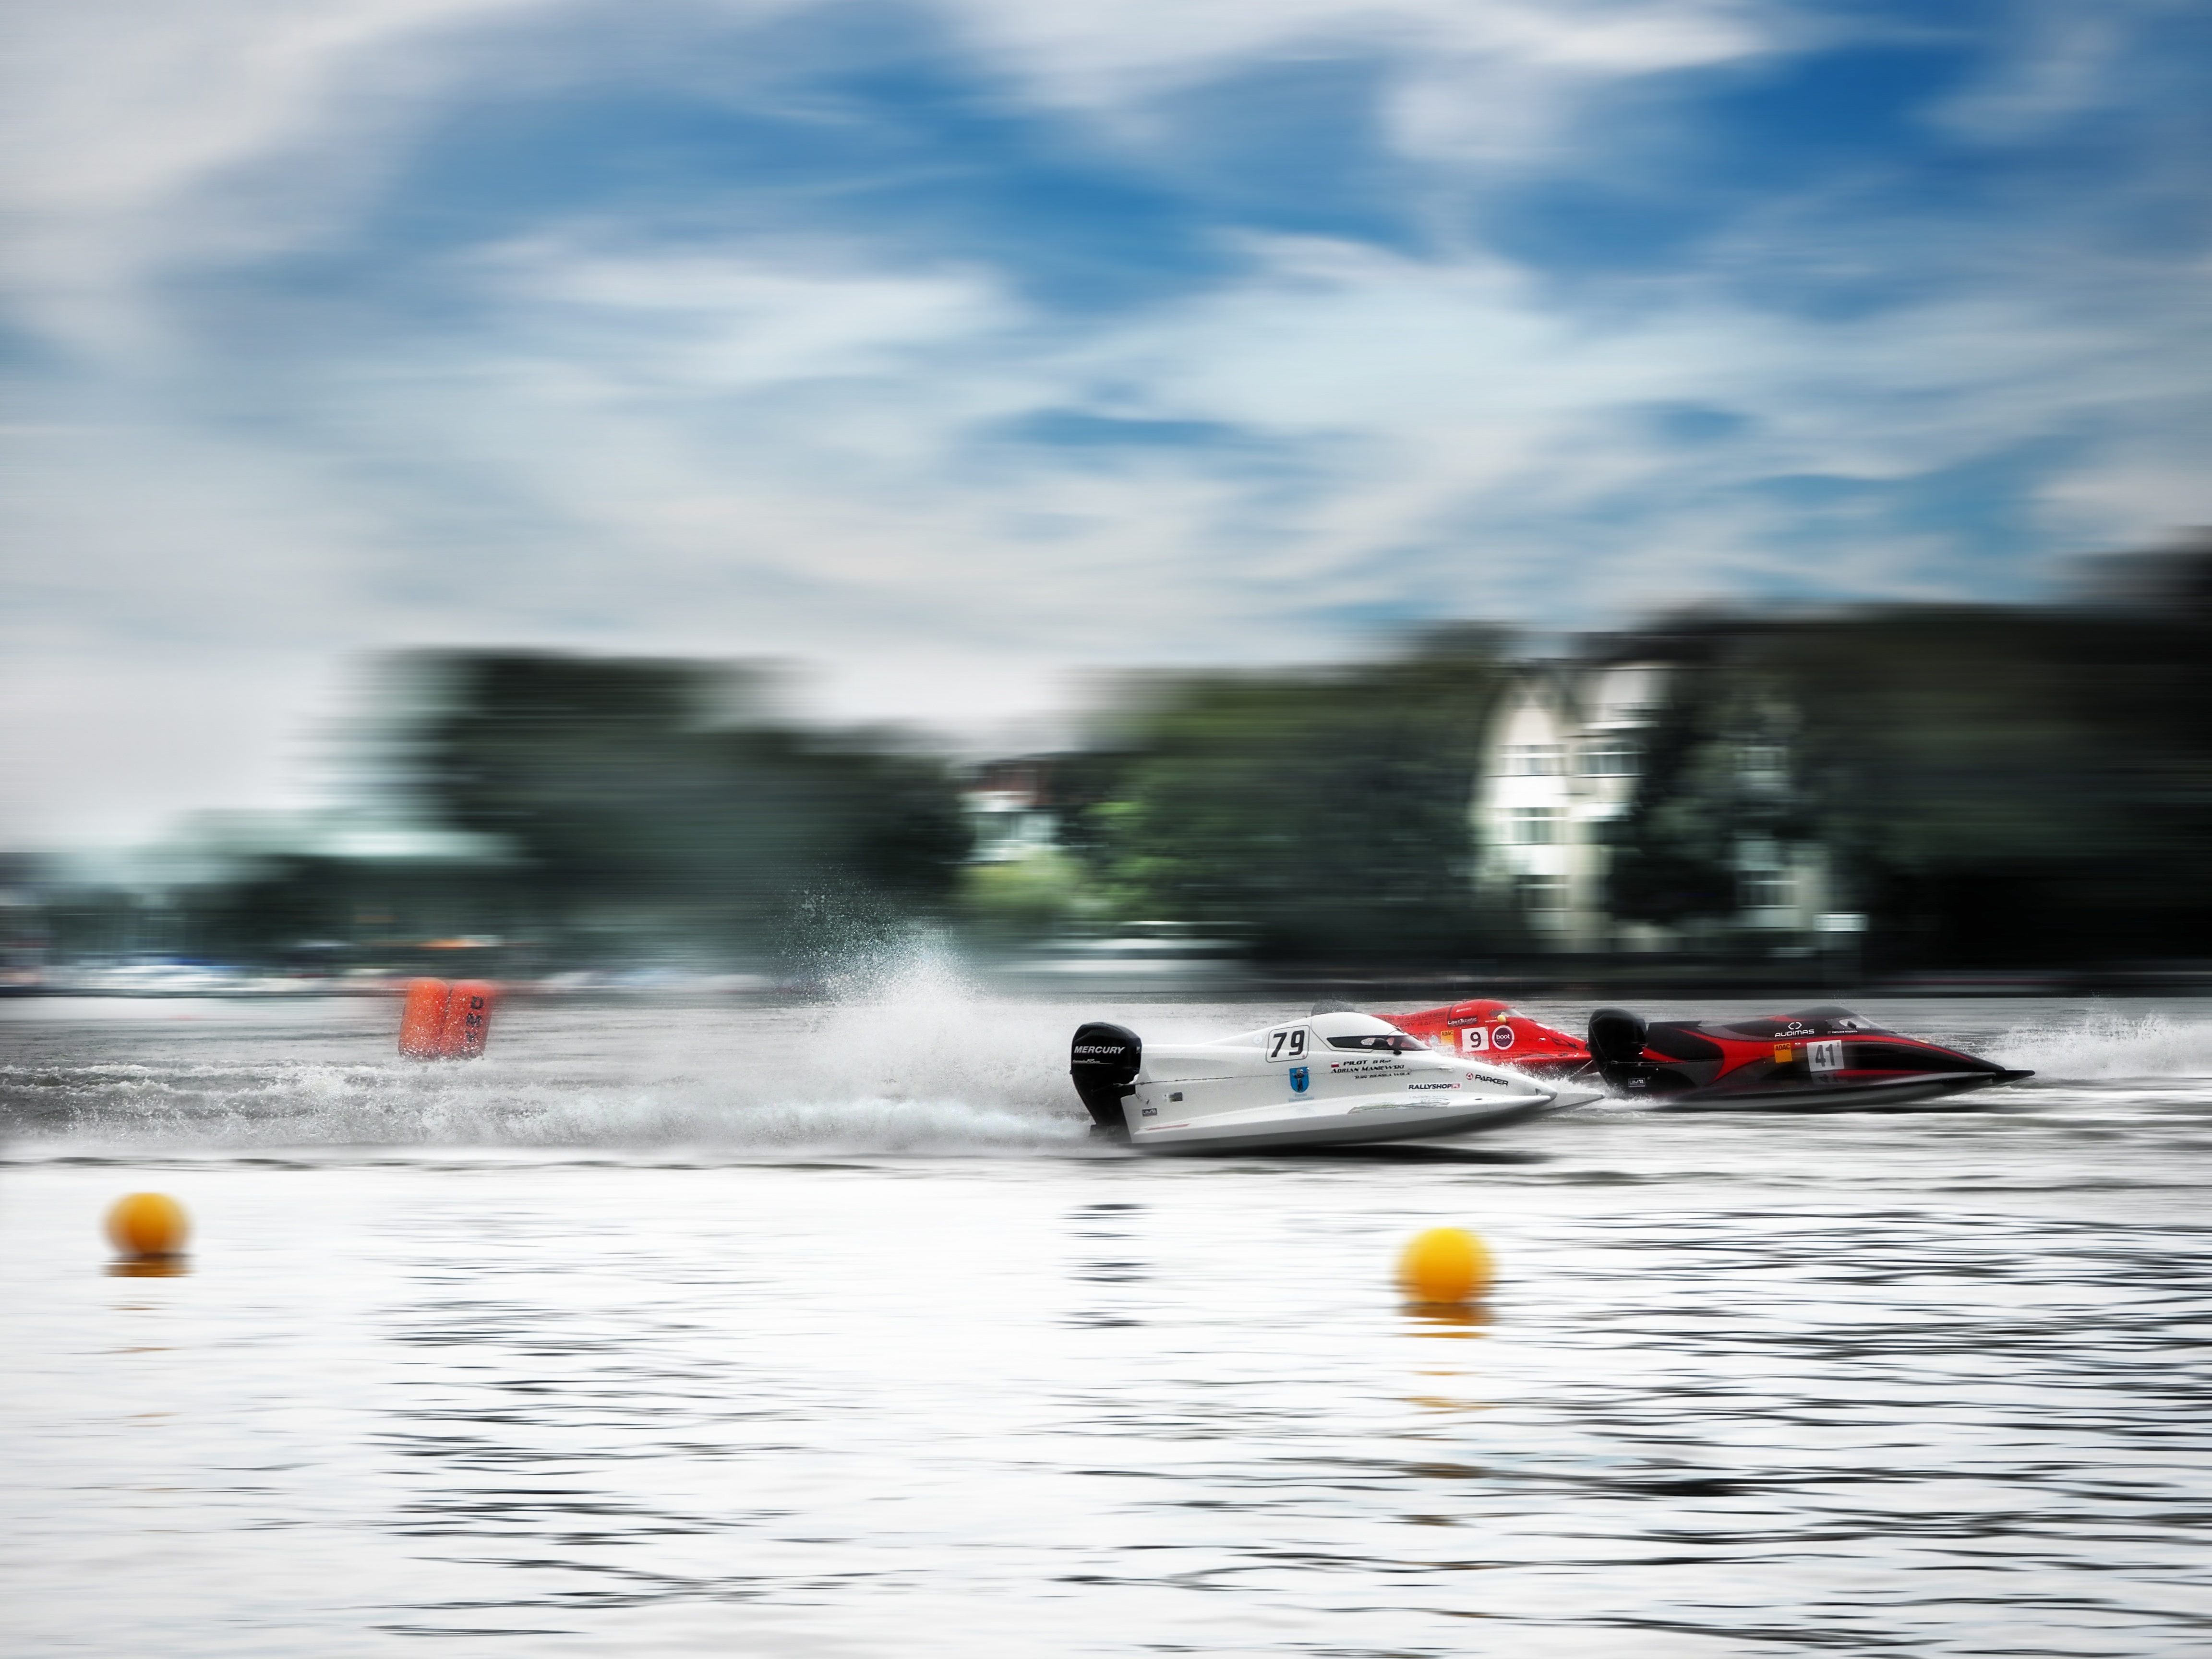
water, sport, boat, vehicle, kayak, boating, watercraft, water sports, powerboat, power boat